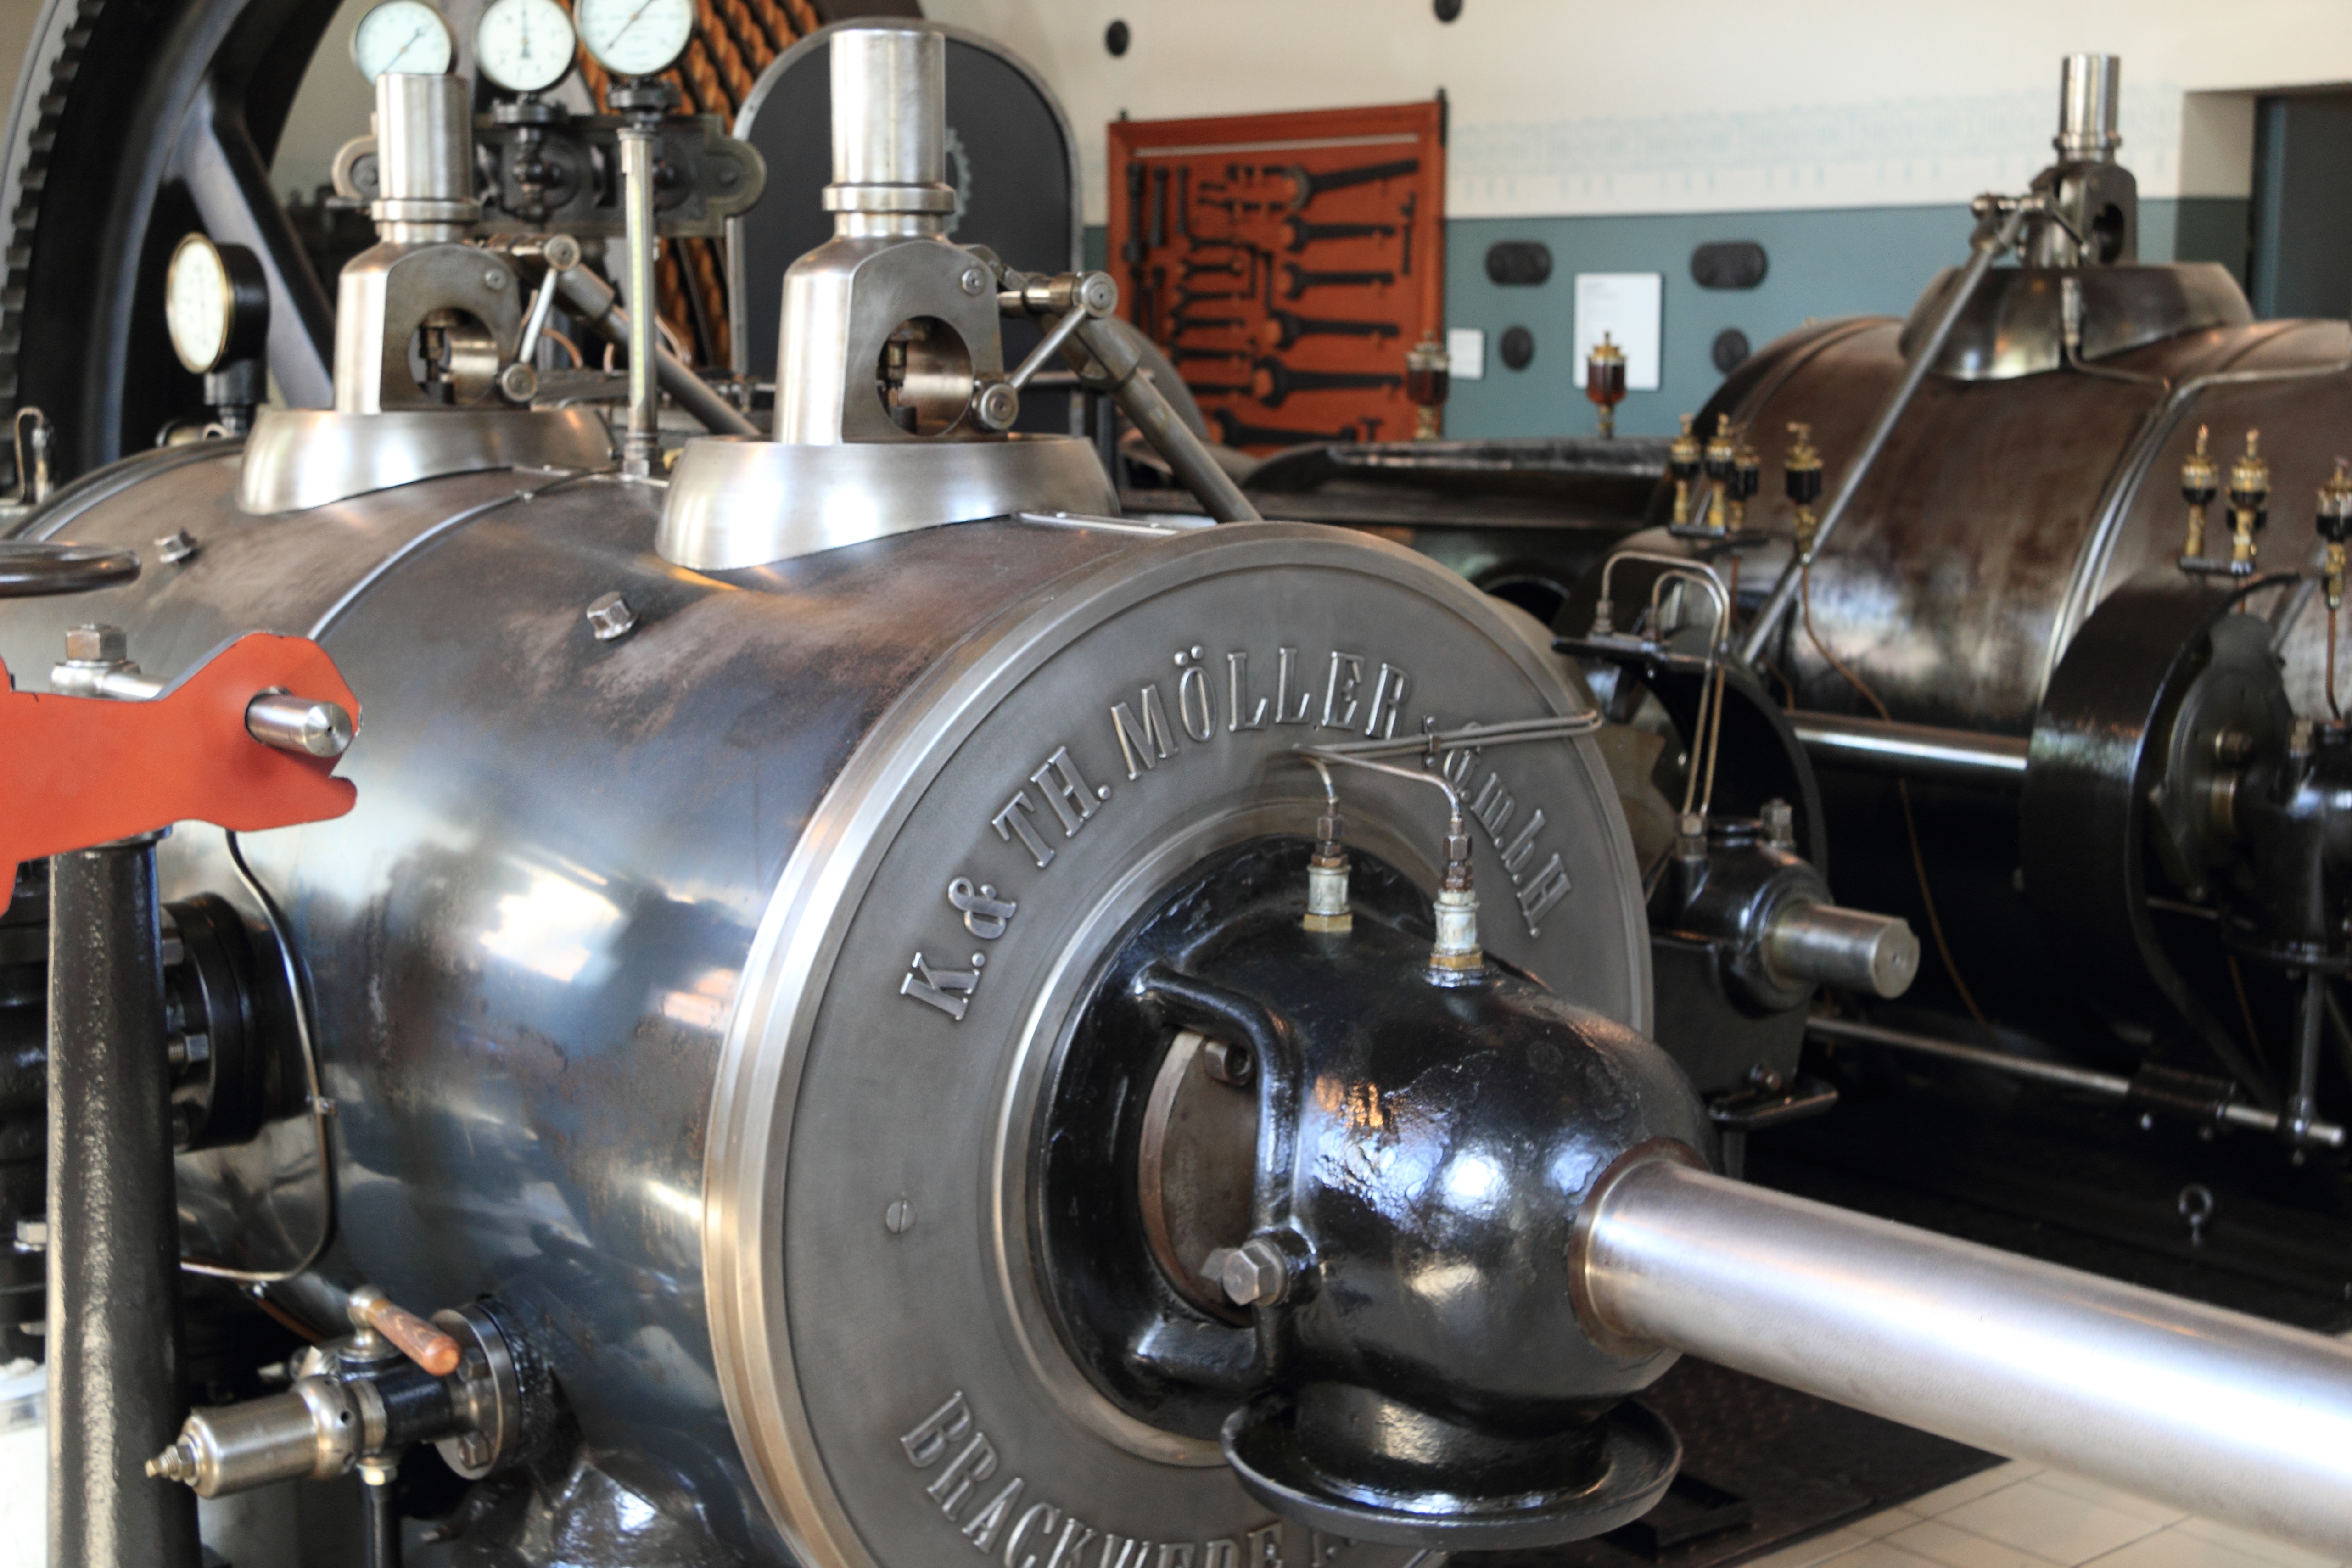
car, wheel, steam, museum, textile, engine, germany, steam engine, auto part, bocholt, automotive exterior, aircraft engine, automotive engine part